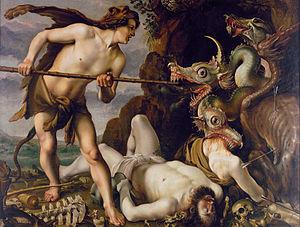
Dans la mythologie grecque Cadmos, Kadmos ou Cadmus est l'un des fils d'Agénor, roi de Tyr, en Phénicie et de Téléphassa, et frère de Phénix, Cilix, Europe, Thasos et Phinée, et il est le fondateur légendaire de la cité de Thèbes. Les Grecs ont crédité Cadmos de l'introduction en Grèce de l'alphabet phénicien ; selon l’historien Jon Christian Billigmeier, le mythe de Cadmos pourrait garder le souvenir d'une immigration sémitique en Grèce. Hérodote, qui rapporte ce fait, estime que Cadmos a vécu environ 1600 ans avant lui, soit vers -2000.